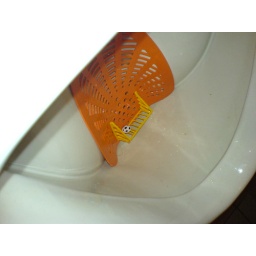
pissoir in the men's room of restaurant bird on the zeedijk in amsterdam. orange is the color of the national soccer team of the netherlands